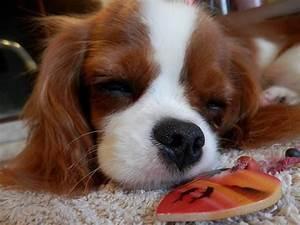
dog